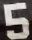
Number: 5